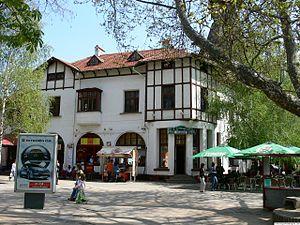
Pazardjik est une ville située sur les rives de la rivière Maritsa en Bulgarie. Elle est la capitale de l'oblast de Pazardjik.